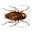
Label: cockroach